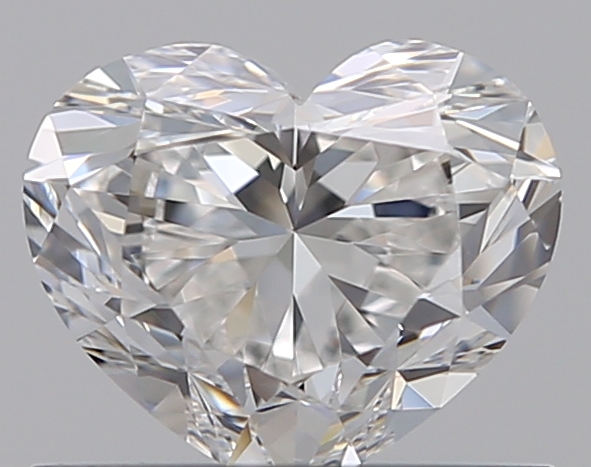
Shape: heart
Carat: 0.7
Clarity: VS1
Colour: F
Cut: EX
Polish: EX
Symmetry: EX
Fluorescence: F
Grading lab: GIA
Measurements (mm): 5.06 x 6 x 3.64